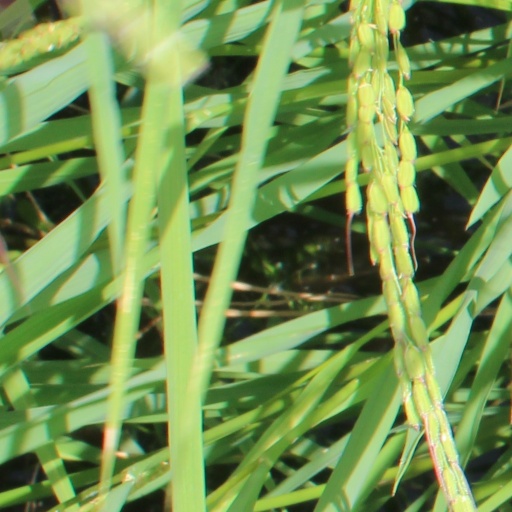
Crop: rice